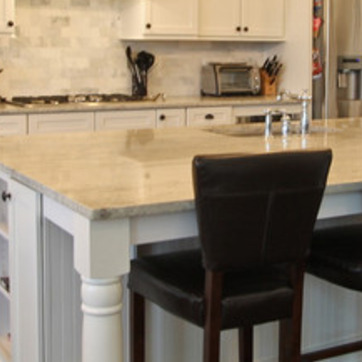
Material: polishedstone